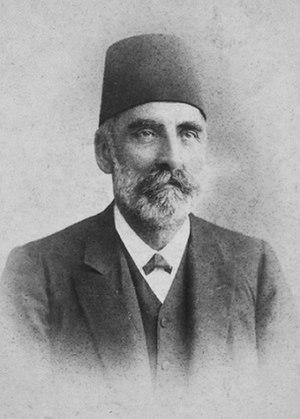
Sultanzade Mehmed Sabâhaddin, né le 13 février 1877 à Istanbul et mort le 30 juin 1948 à Neuchâtel était un prince ottoman, le fils de Seniha Sultan, sœur du sultan Abdülhamid II.